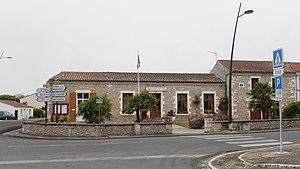
La mairie de Saint-Nazaire-sur-Charente, une commune française du département de la Charente-Maritime.
Saint-Nazaire-sur-Charente est une commune du sud-ouest de la France, située sur la rive sud de l'estuaire de la Charente, dans le département de la Charente-Maritime. Ses habitants sont appelés les Saint-Nazairiens et les Saint-Nazairiennes.